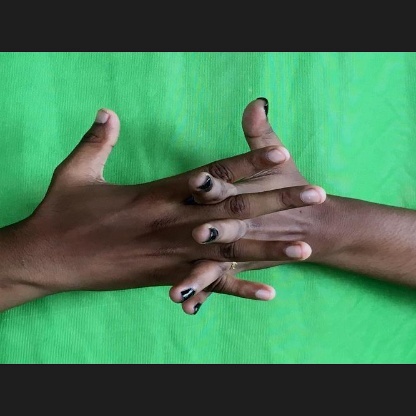
Mudra: Karkatta